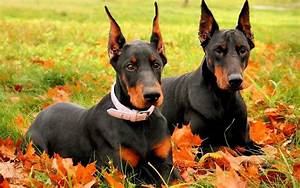
Label: dog